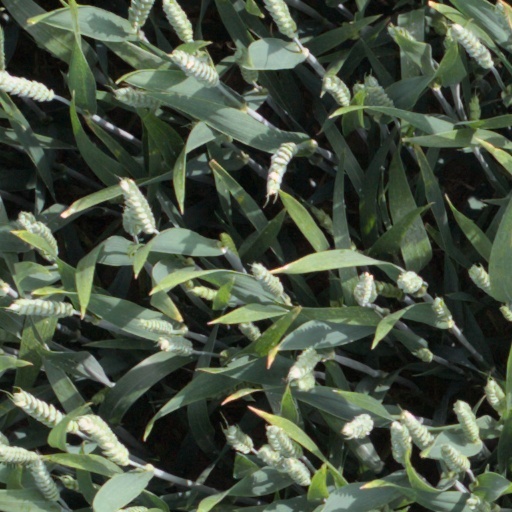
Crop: wheat